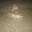
Label: ray